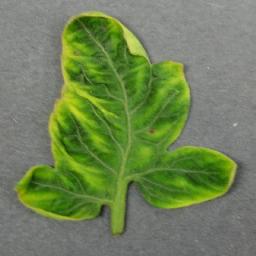
Label: Tomato___Tomato_Yellow_Leaf_Curl_Virus